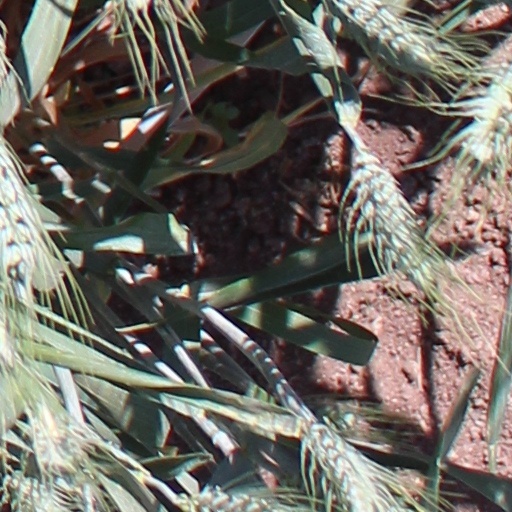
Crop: wheat